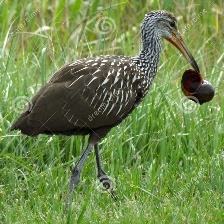
Species: LIMPKIN
Scientific name: ARAMUS GUARAUNA